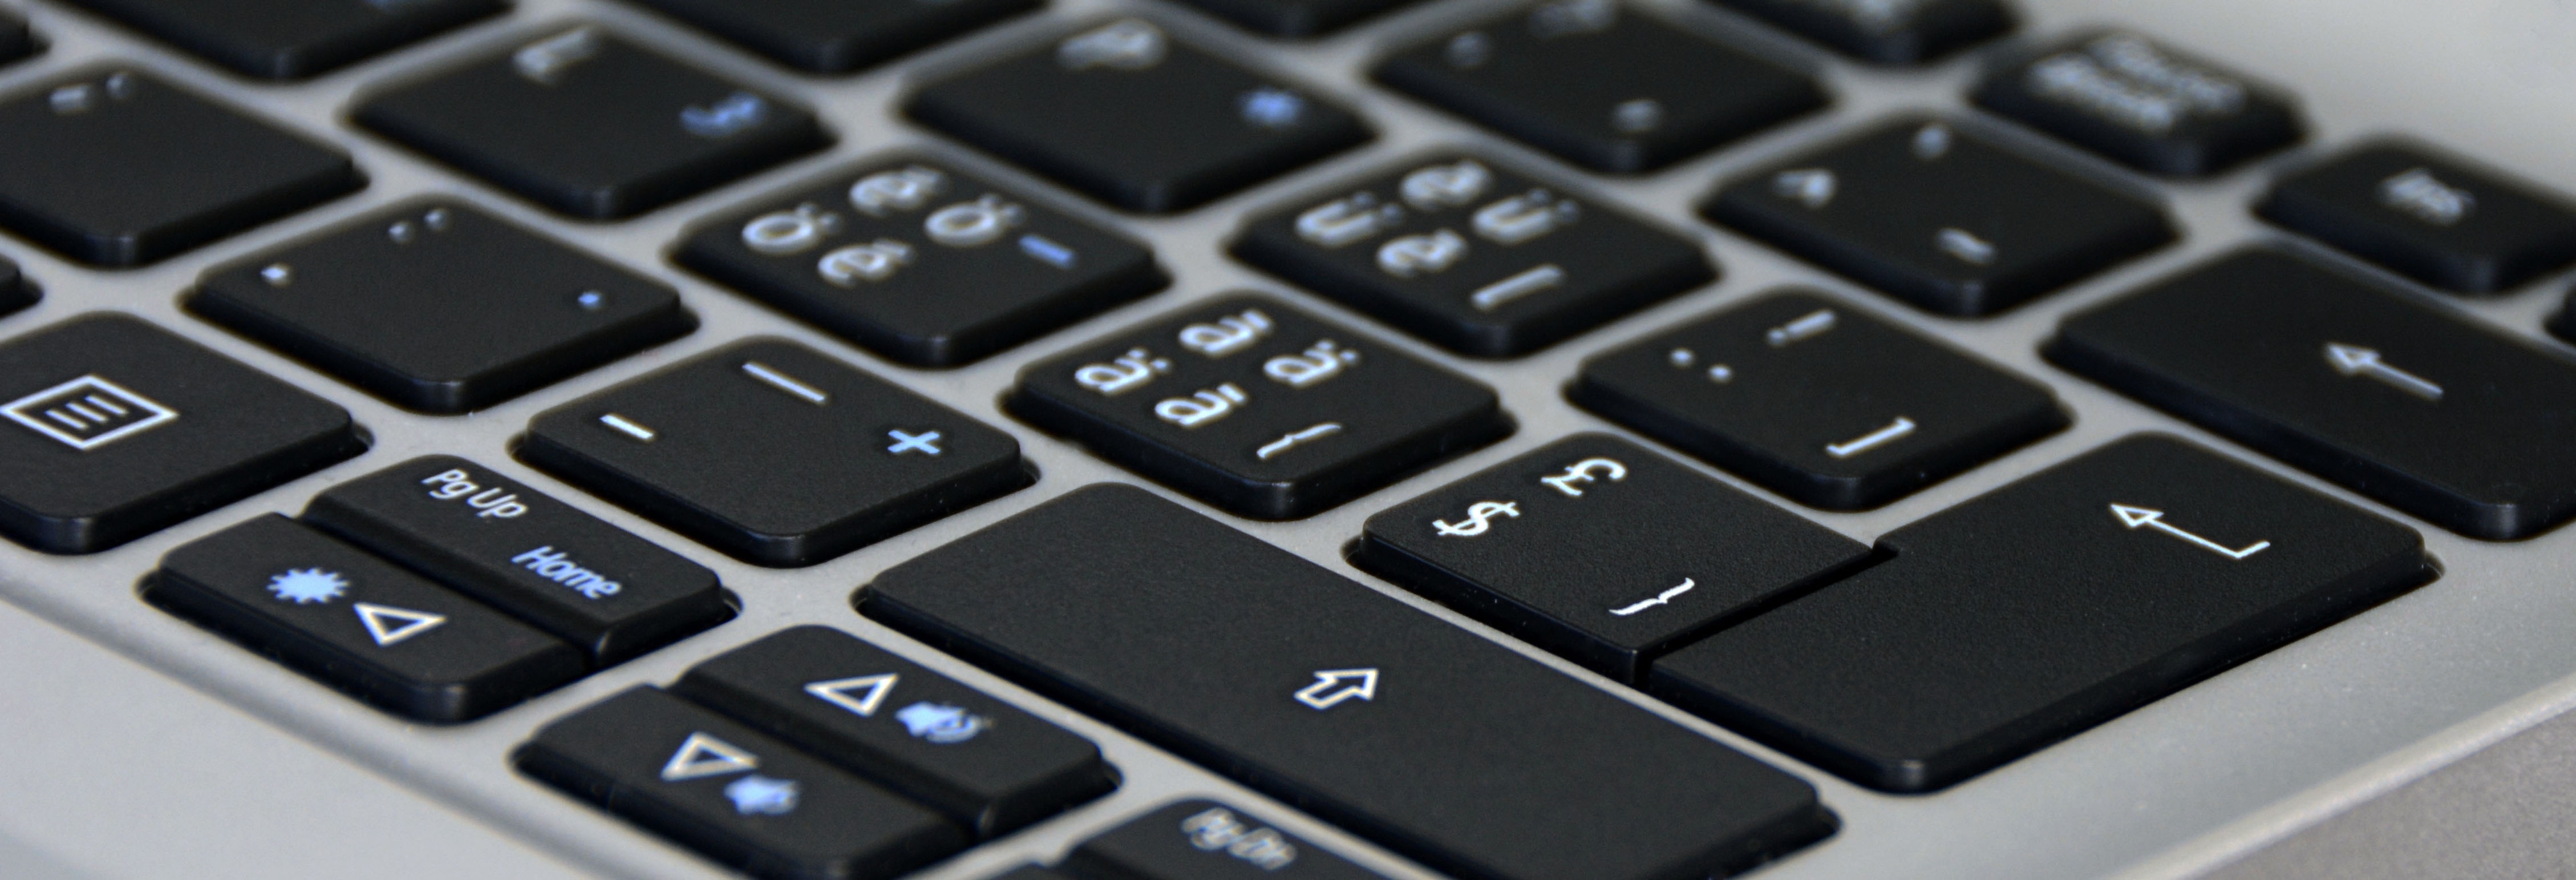
laptop, notebook, keyboard, technology, banner, black, silver, keys, letters, input, multimedia, leave, enter, computer keyboard, header, head image, numeric keypad, electronic device, musical keyboard, electronic keyboard